Describe the emotion expressed in this image:  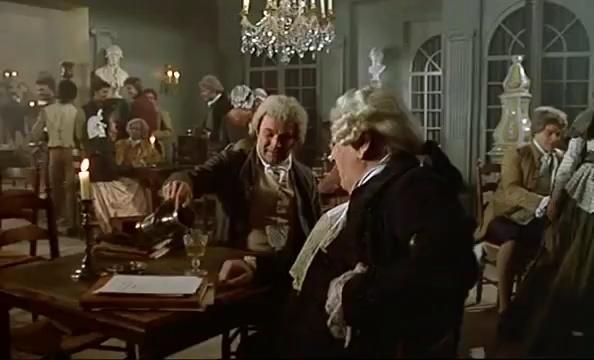
This person displays Fear, valence and arousal with low intensity.